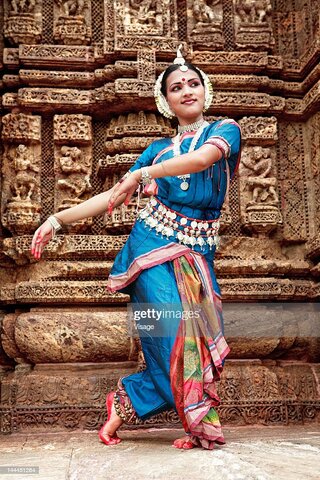
Dance form: odissi